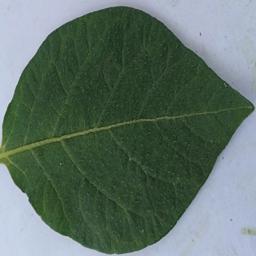
Label: Potato___Healthy